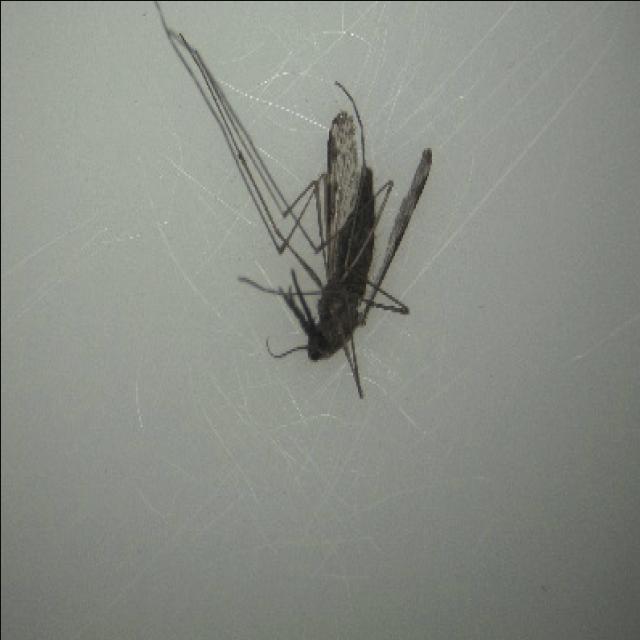
Species: anopheles_sinensis